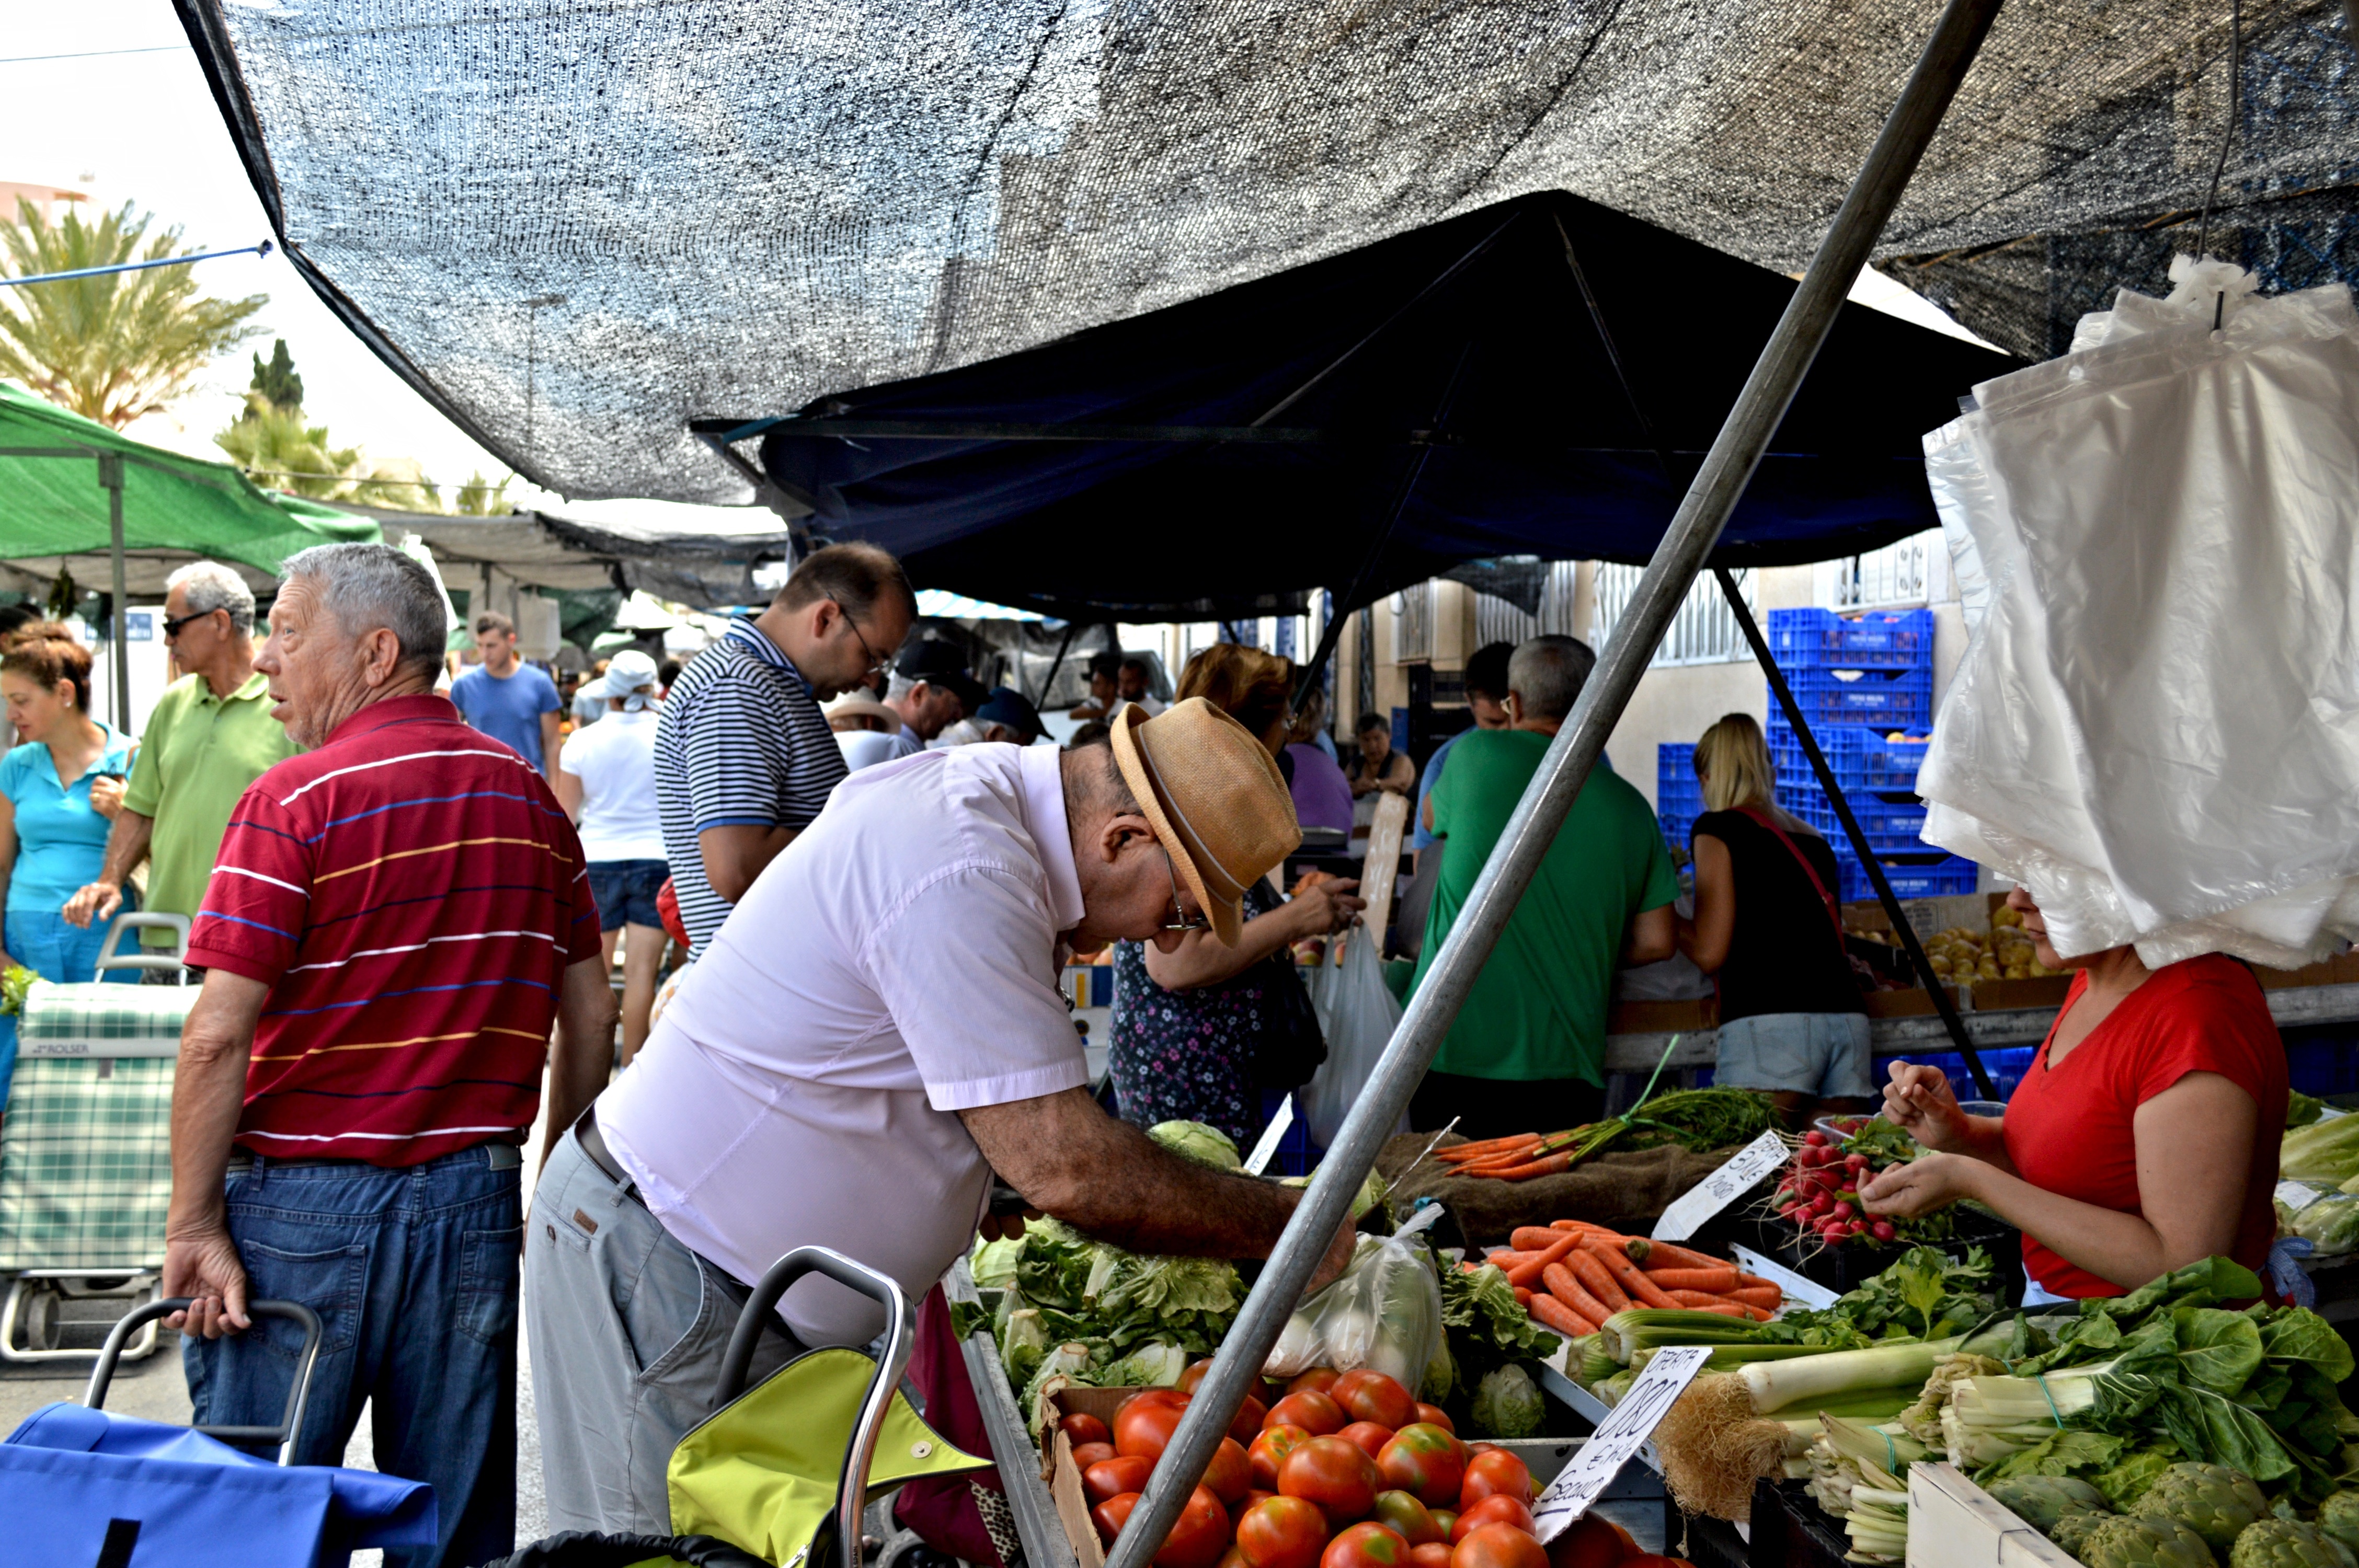
city, food, vendor, bazaar, market, marketplace, public space, street food, sense, human settlement